Coupe Deutsch de la Meurthe

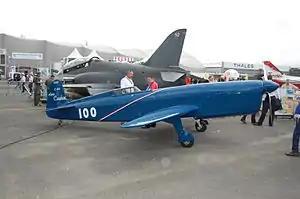
A Caudron C.460 replica

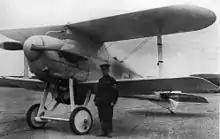
Gloster Mars I (G-EAXZ)

On 27 May 1934, the race was a duel between the Caudron pilots, the Caudron firm presenting two racing aircraft designed by Marcel Riffard. Maurice Arnoux won with a C.450 at a speed of 388.97km/h overtaking Louis Massotte's Regnier-engined (and sponsored) C.366 (360.72km/h) and Albert Monville's Renault-engined Caudron C.460 (341.04km/h). Nick Comper flew the Comper Streak (G-ACNC), but retired on the 6th lap of the afternoon session as problem with the undercarriage limited his speed. Georges Detre flying a Potez 53-2 retired after problems with his engine oil supply. The Potez 53-3 had problems with its variable pitch propeller and was unable to start for the second section,